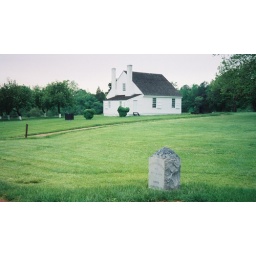
'Let us cross over the river and rest under the shade of t